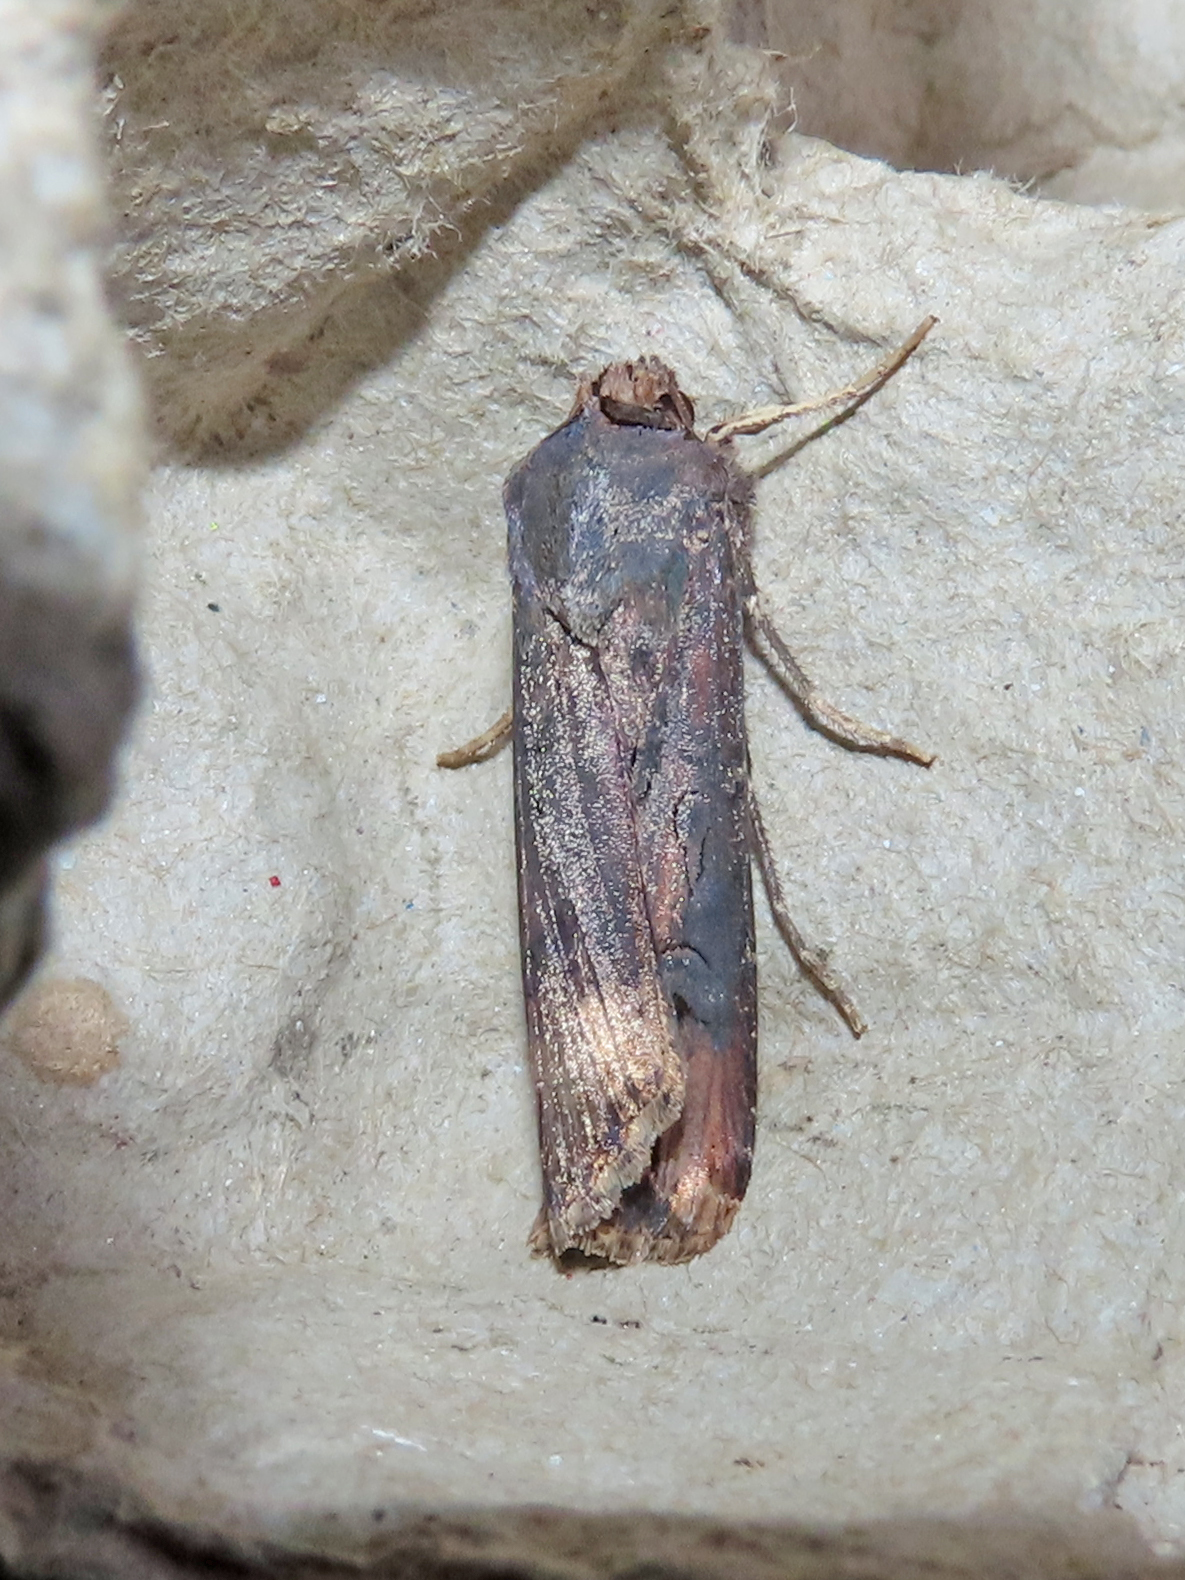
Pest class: cutworms